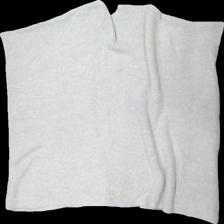
View: back
Type: Cardigan
Category: Ladies
Brand: Missing
Colors: Beige
Material: 100% acrylic
Cut: Regular
Season: All
Damage location: top center
Damage 2 location: bottom right
Price range: <50
Recommended usage: Export
Description: beige kofta, nopprig